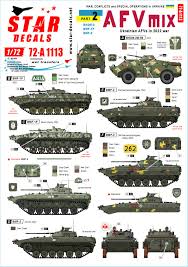
Label: BMP